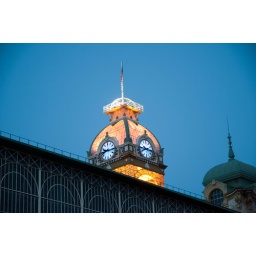
51m high tower with clock in Prague.